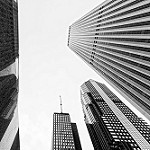
Label: buildings